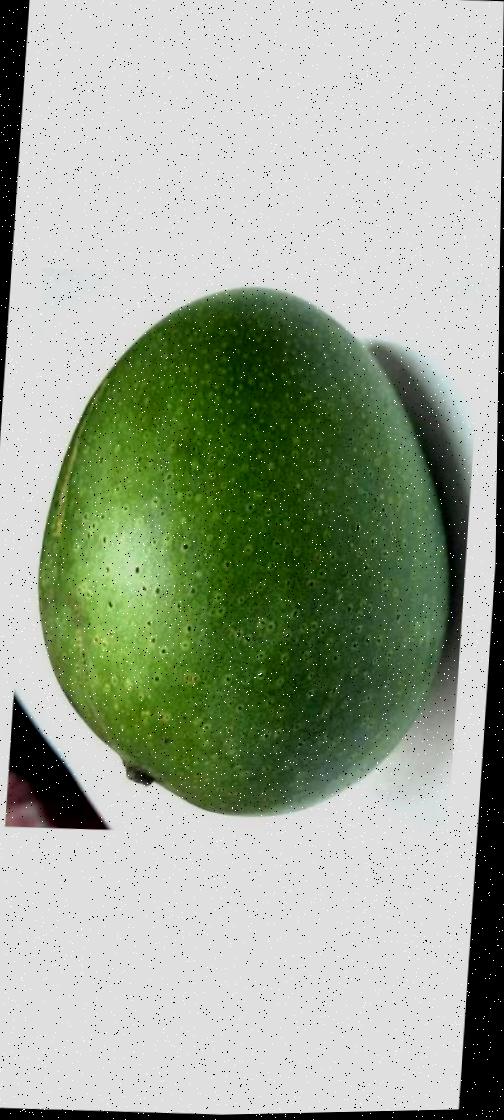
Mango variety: Ashshina Zhinuk